Ridley Hall, Newfoundland and Labrador

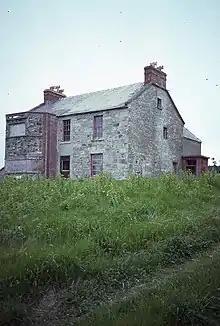
Ridley Hall, Harbour Grace, circa July 1993.

Built for merchant Thomas Ridley (Sr.) in 1834, Ridley Hall was erected as a two-storey house on a T-shaped foundation with a truncated gable roof with end chimneys. Its stone walls were built of locally quarried bluestone, with some imported sandstone. Sometime after its initial construction, probably in the 1850s, a two-story frontal bay and a rear ballroom (the doors of which led to the gardens) were added. In 1863, a heavy stone wall was built around the property.